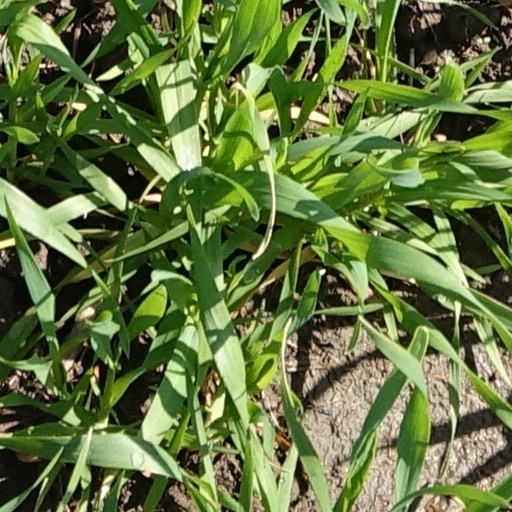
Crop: wheat